Question: What color is the blanket?
Tambaya: Menene launin bargon?
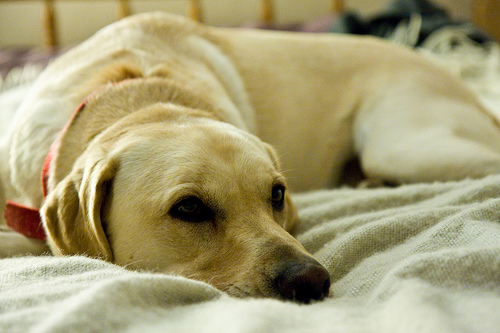
Answer: White.
Amsa: Fari.